Gibson ES-335

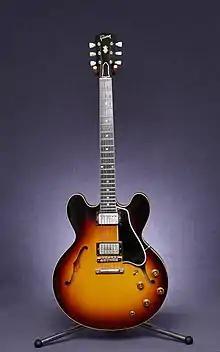
1960 Gibson ES-335TD in Sunburst

The Gibson ES-335 is a semi-hollow body semi-acoustic guitar introduced by the Gibson Guitar Corporation as part of its ES (Electric Spanish) series in 1958. It has a solid maple wood block running through the center of its body with hollow upper bouts and two violin-style f-holes cut into the top over the hollow chambers. Gibson has released numerous variations and models based on the ES-335.